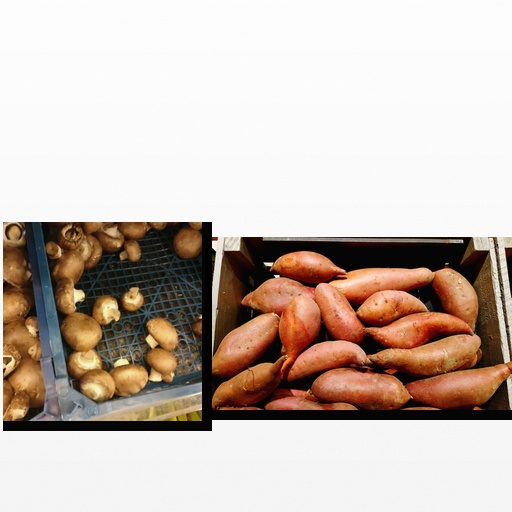
Food items: mushroom, sweet_potato